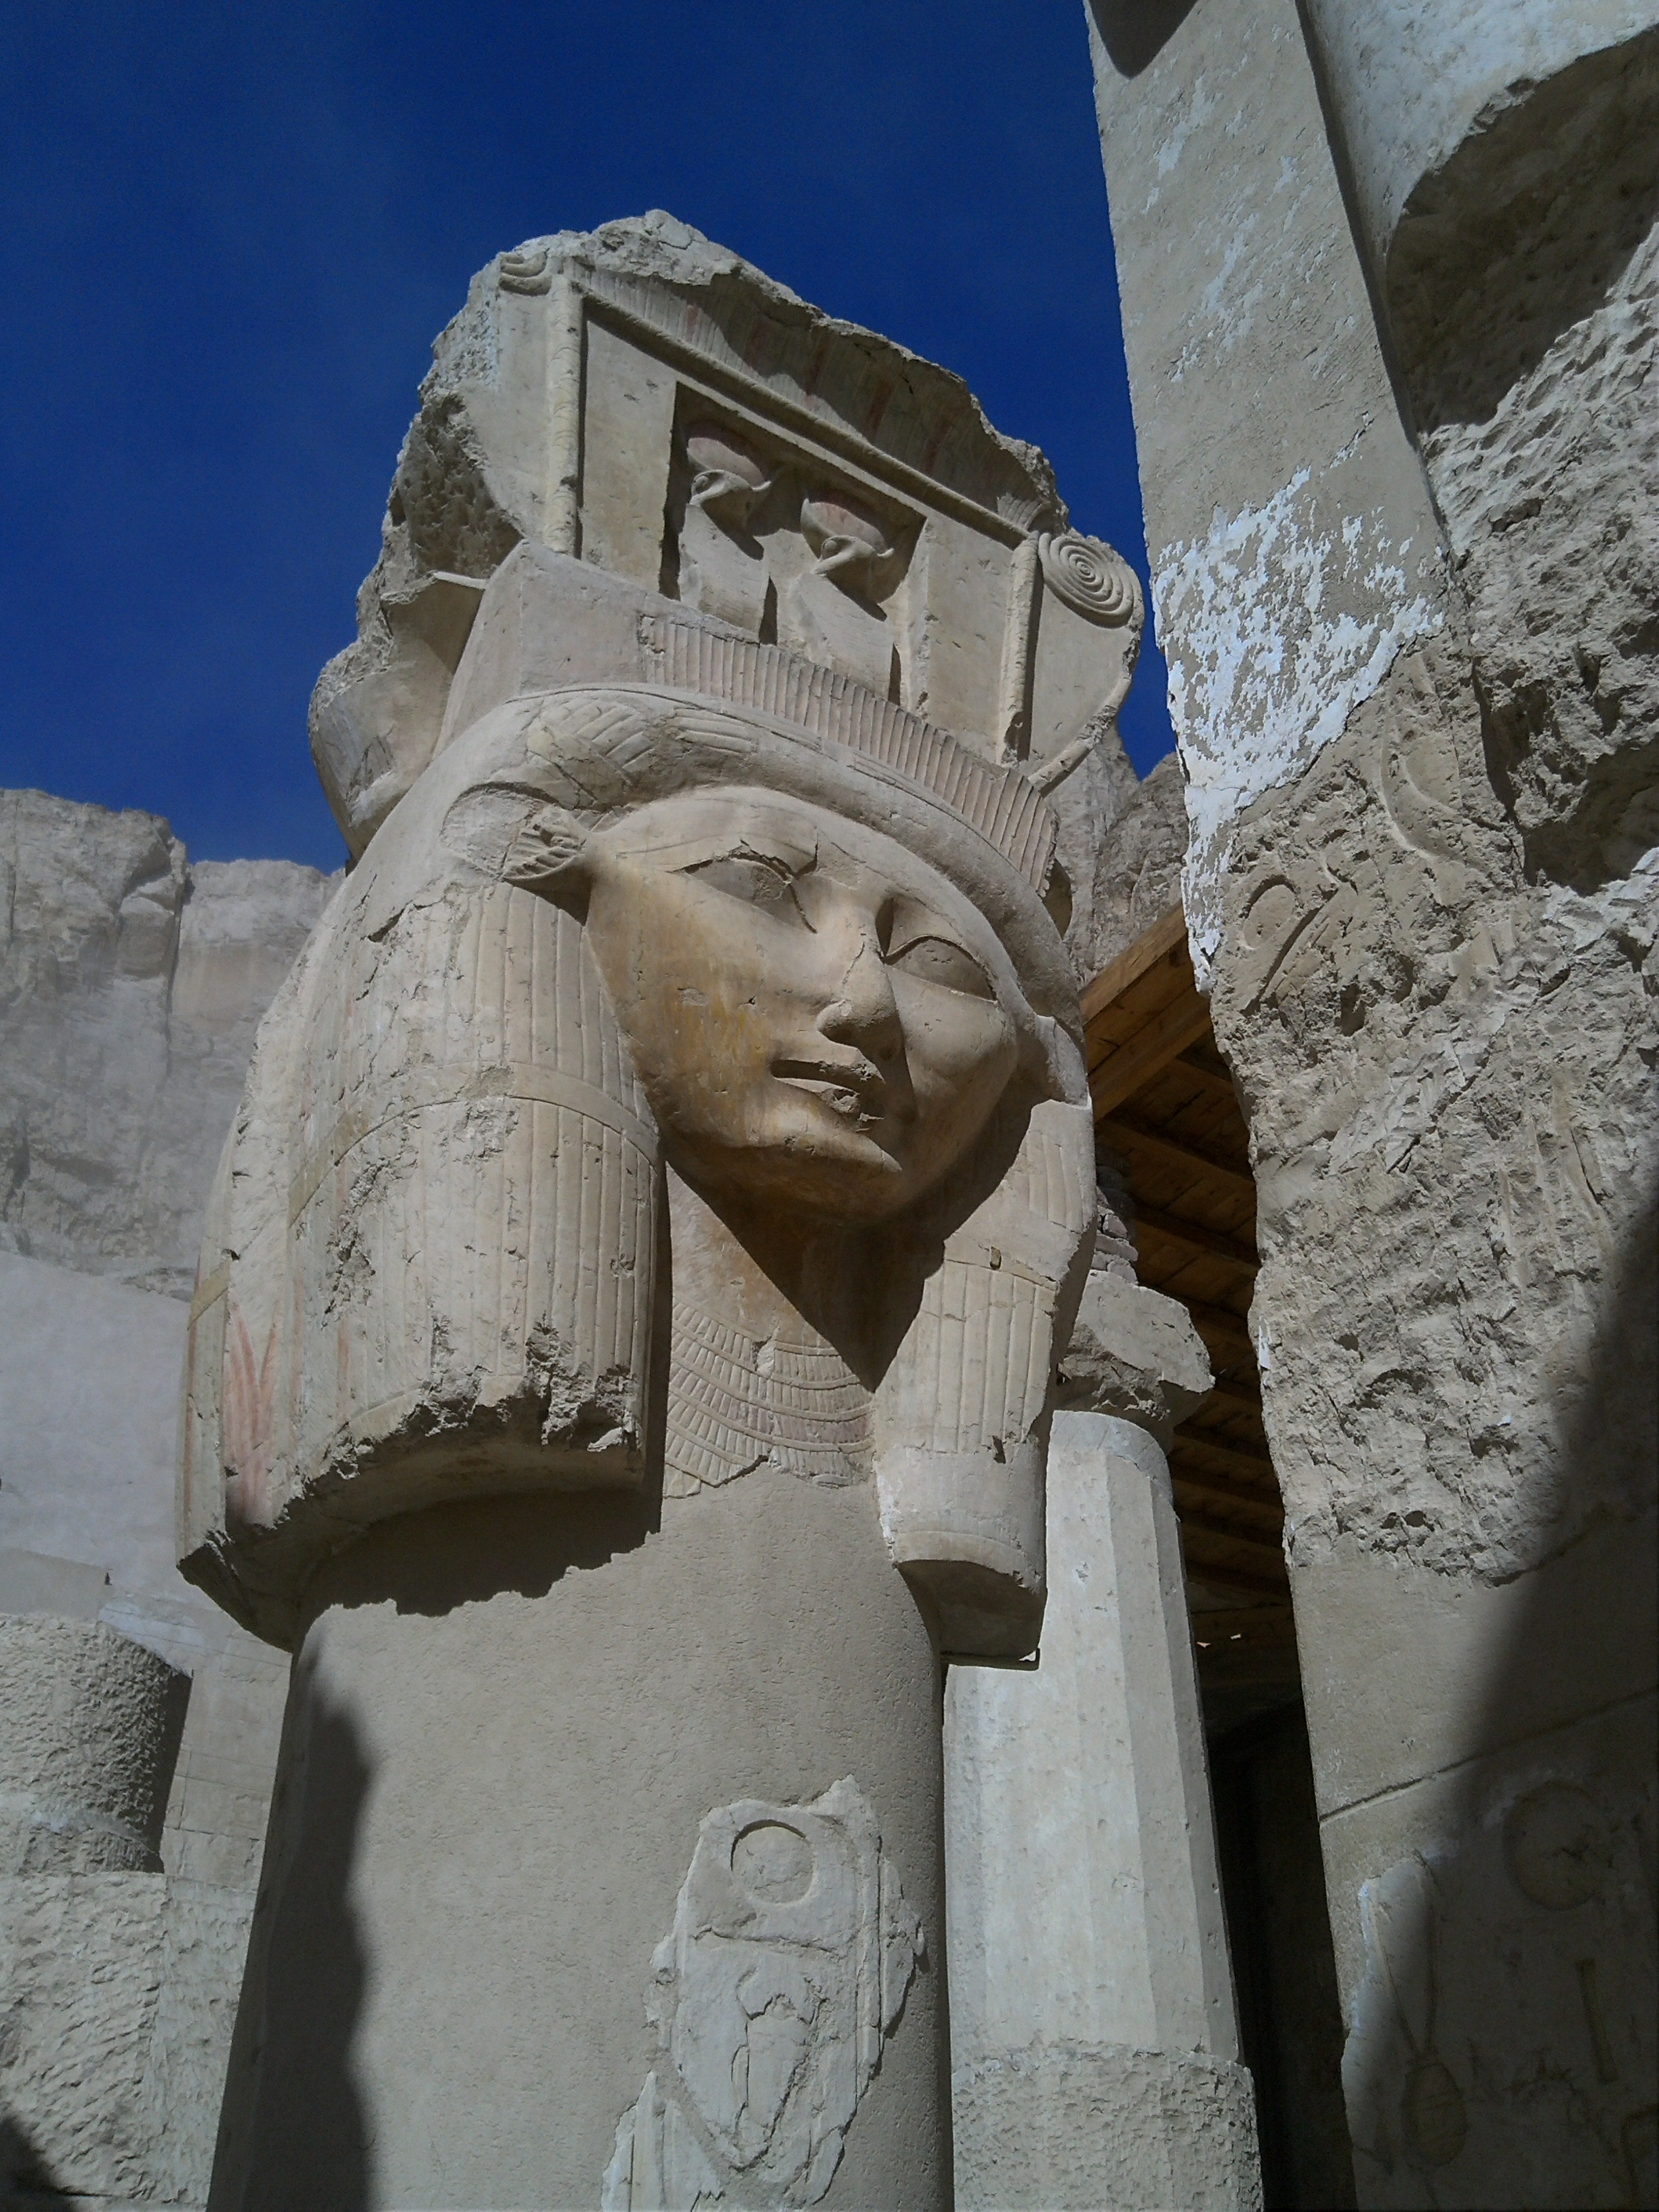
wall, monument, statue, pillar, egypt, sculpture, art, temple, holy, carving, hatshepsut, hartor, ancient history